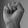
ASL letter: S